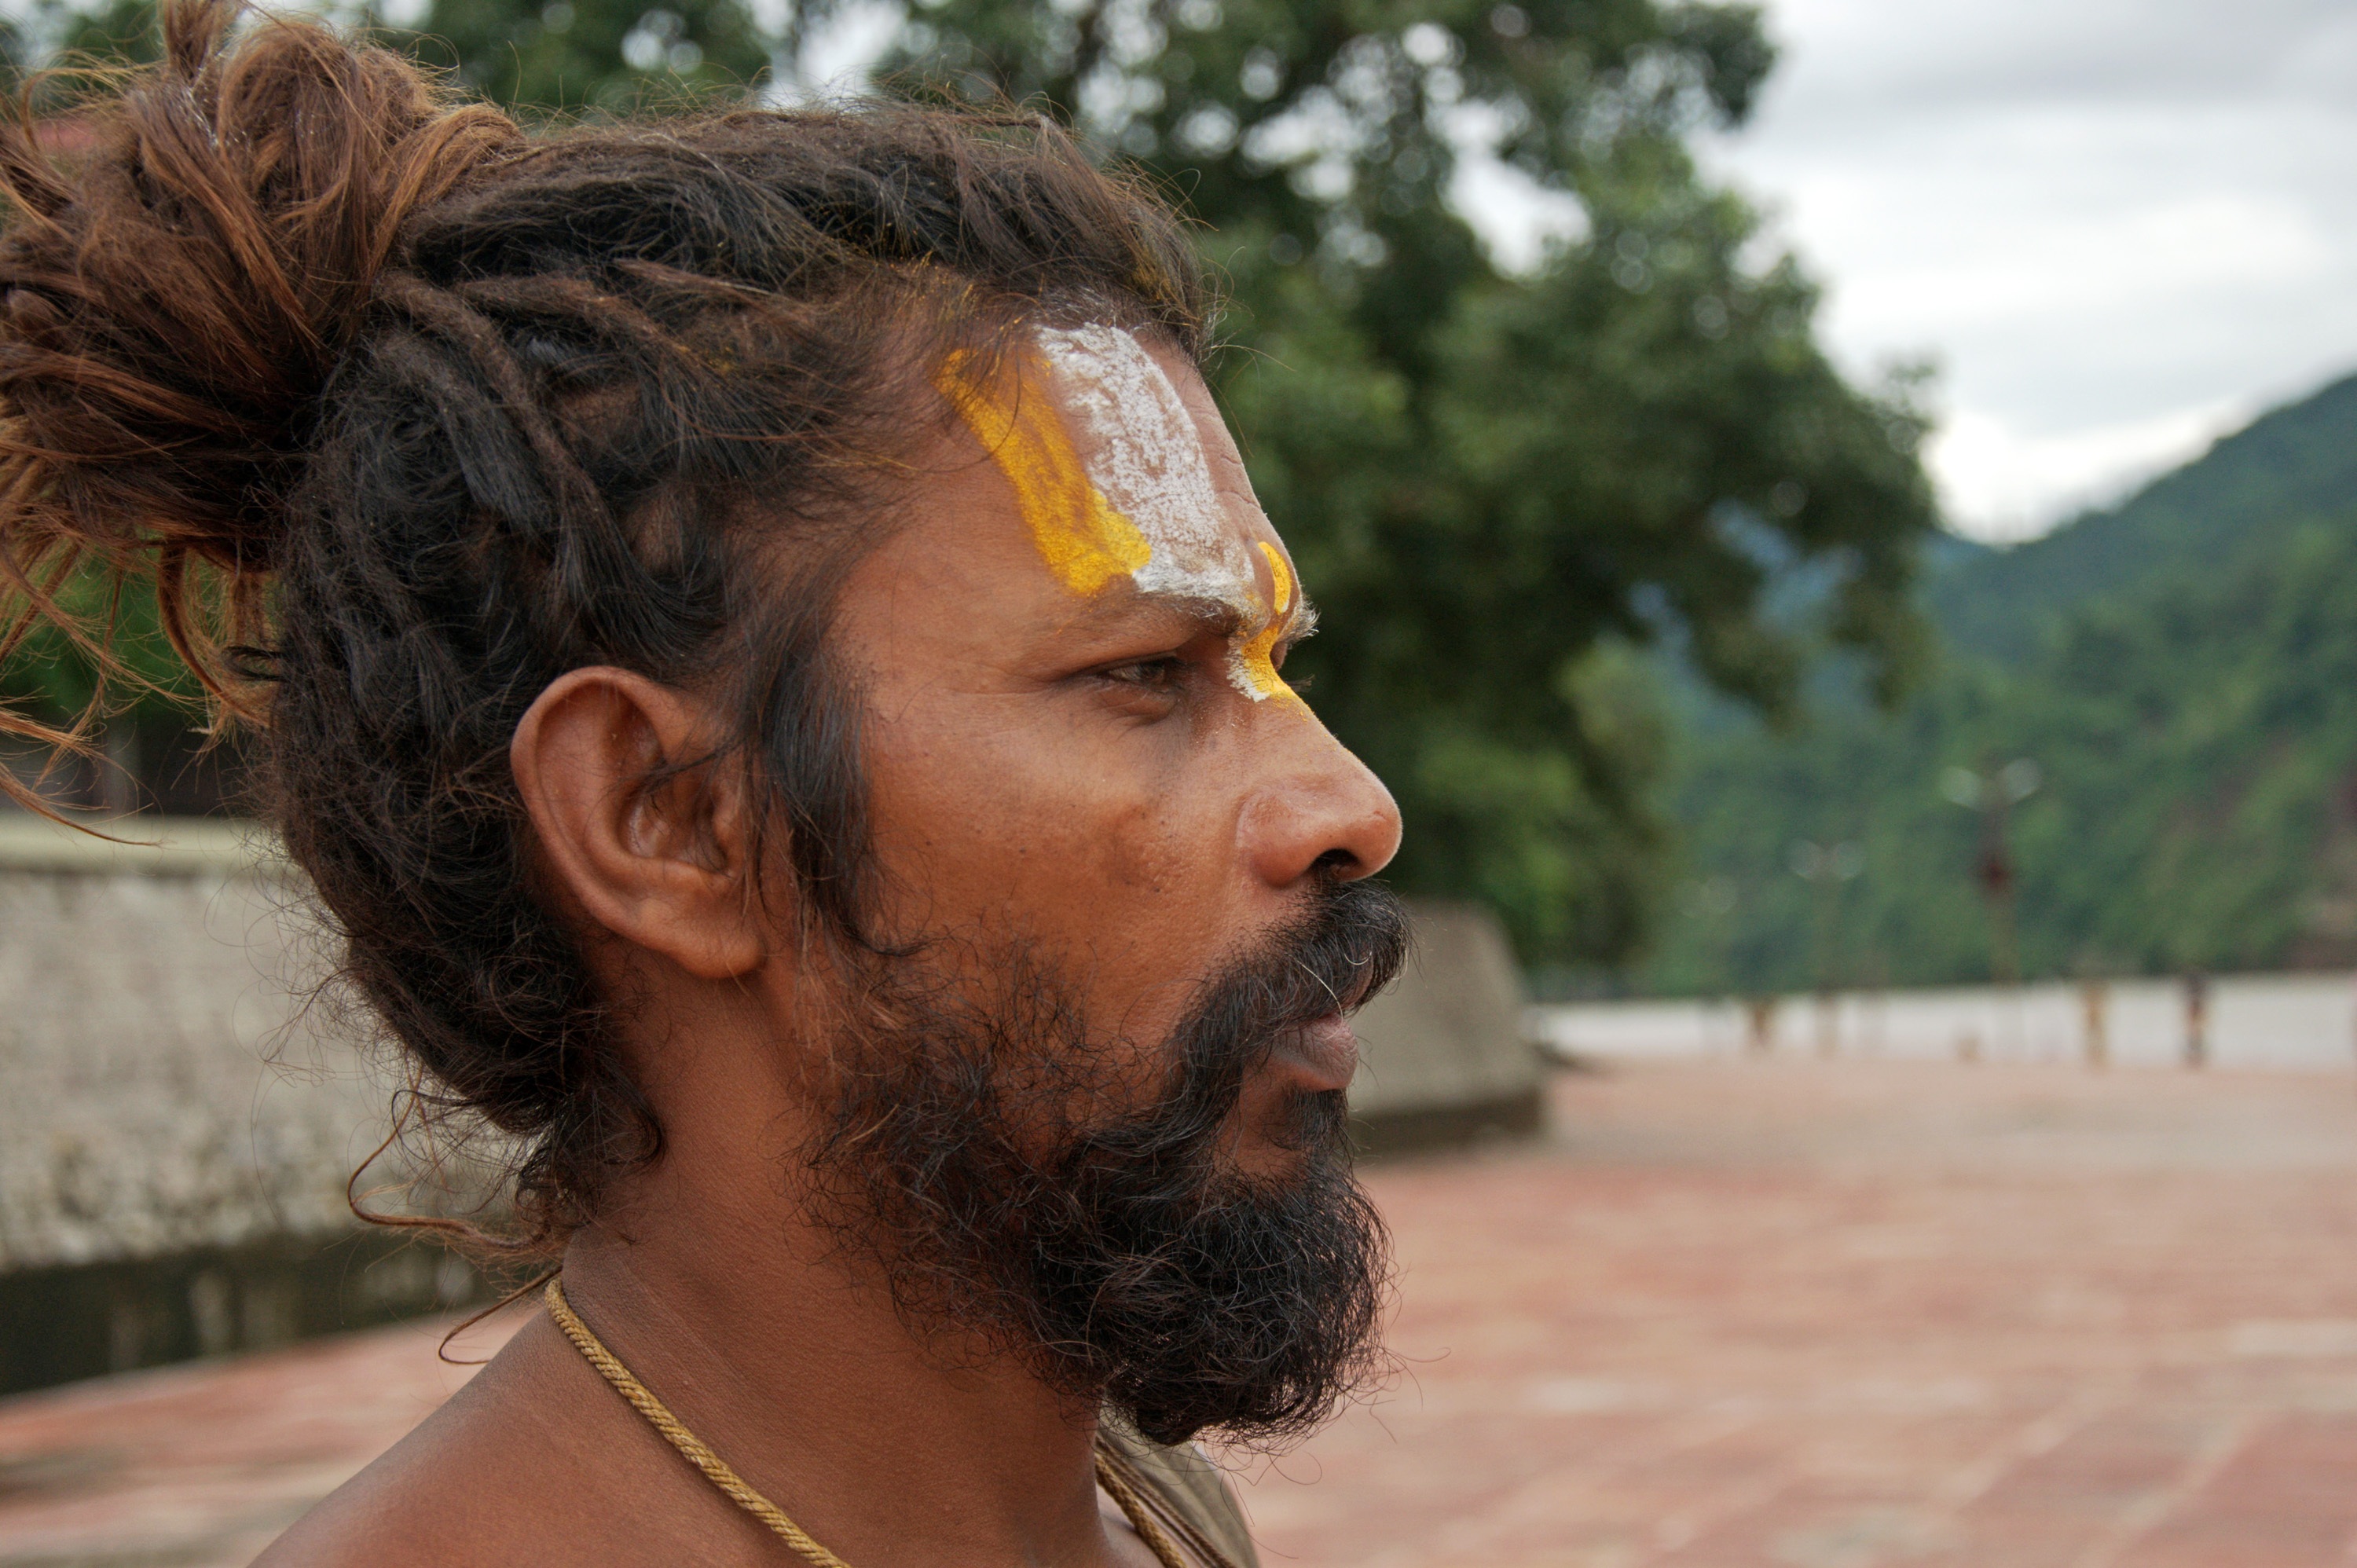
man, person, people, hair, male, asian, portrait, monk, hairstyle, beard, tribe, temple, head, prayer, culture, holy, india, ganges, hermit, hinduism, yogi, facial hair